Lalo Hartich

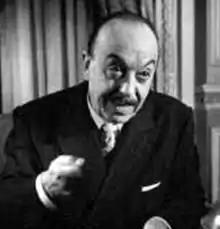
Lalo Hartich

Lalo Hartich (29 December 1904, in Buenos Aires – 31 March 1979, in Buenos Aires) was an Argentine actor. He starred in the 1950 film "Arroz con leche" under director Carlos Schlieper.